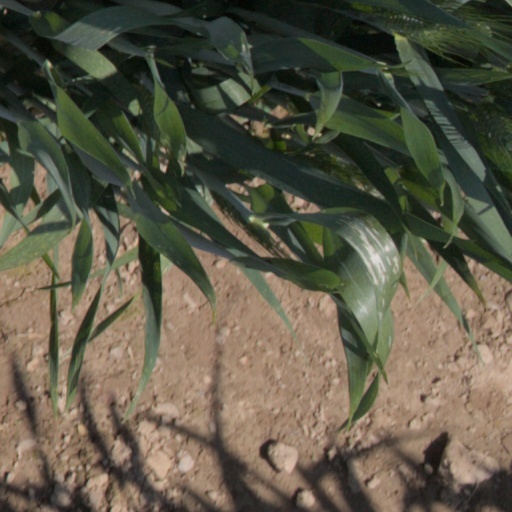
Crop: wheat